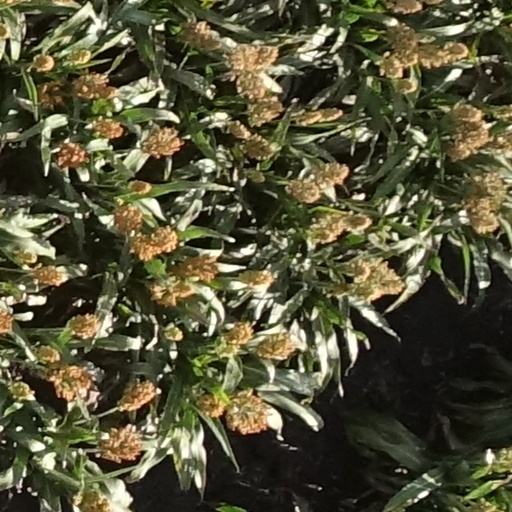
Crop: sorghum